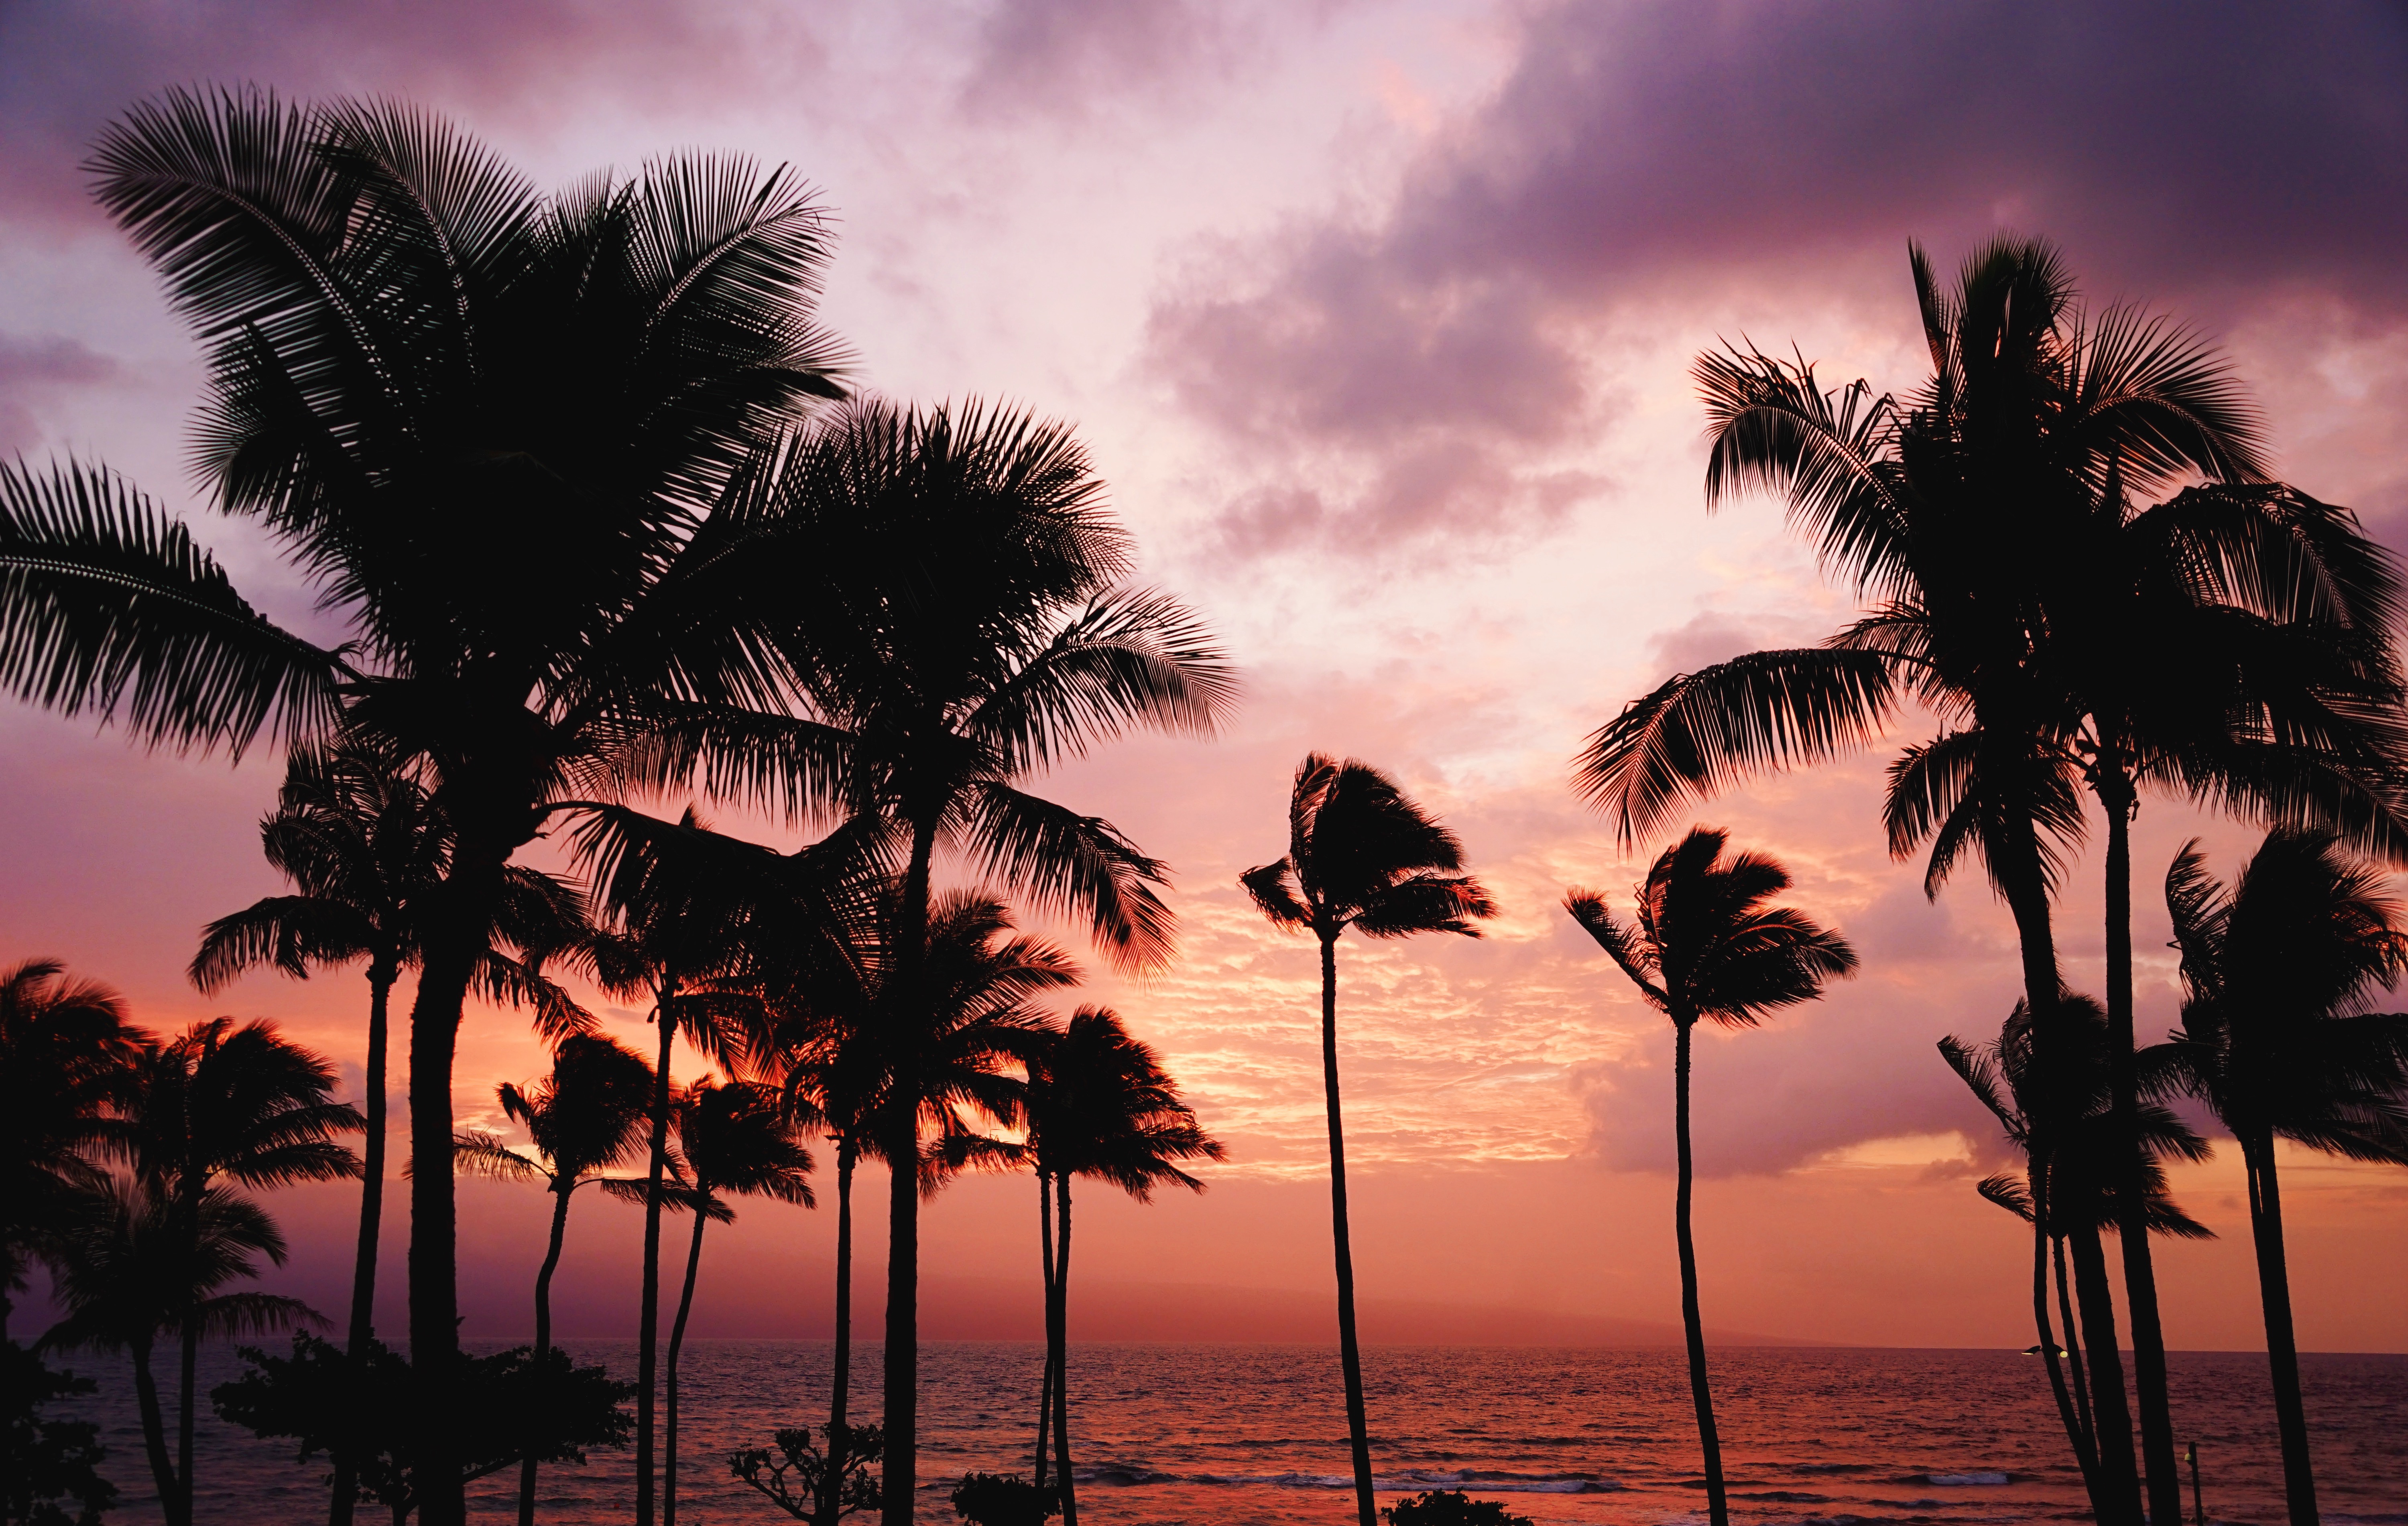
tree, silhouette, plant, sunrise, sunset, palm tree, morning, dawn, dusk, evening, hawaii, savanna, flowering plant, woody plant, arecales, palm family